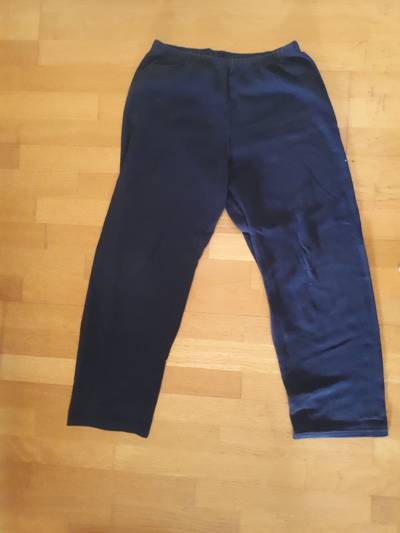
Waste category: clothes